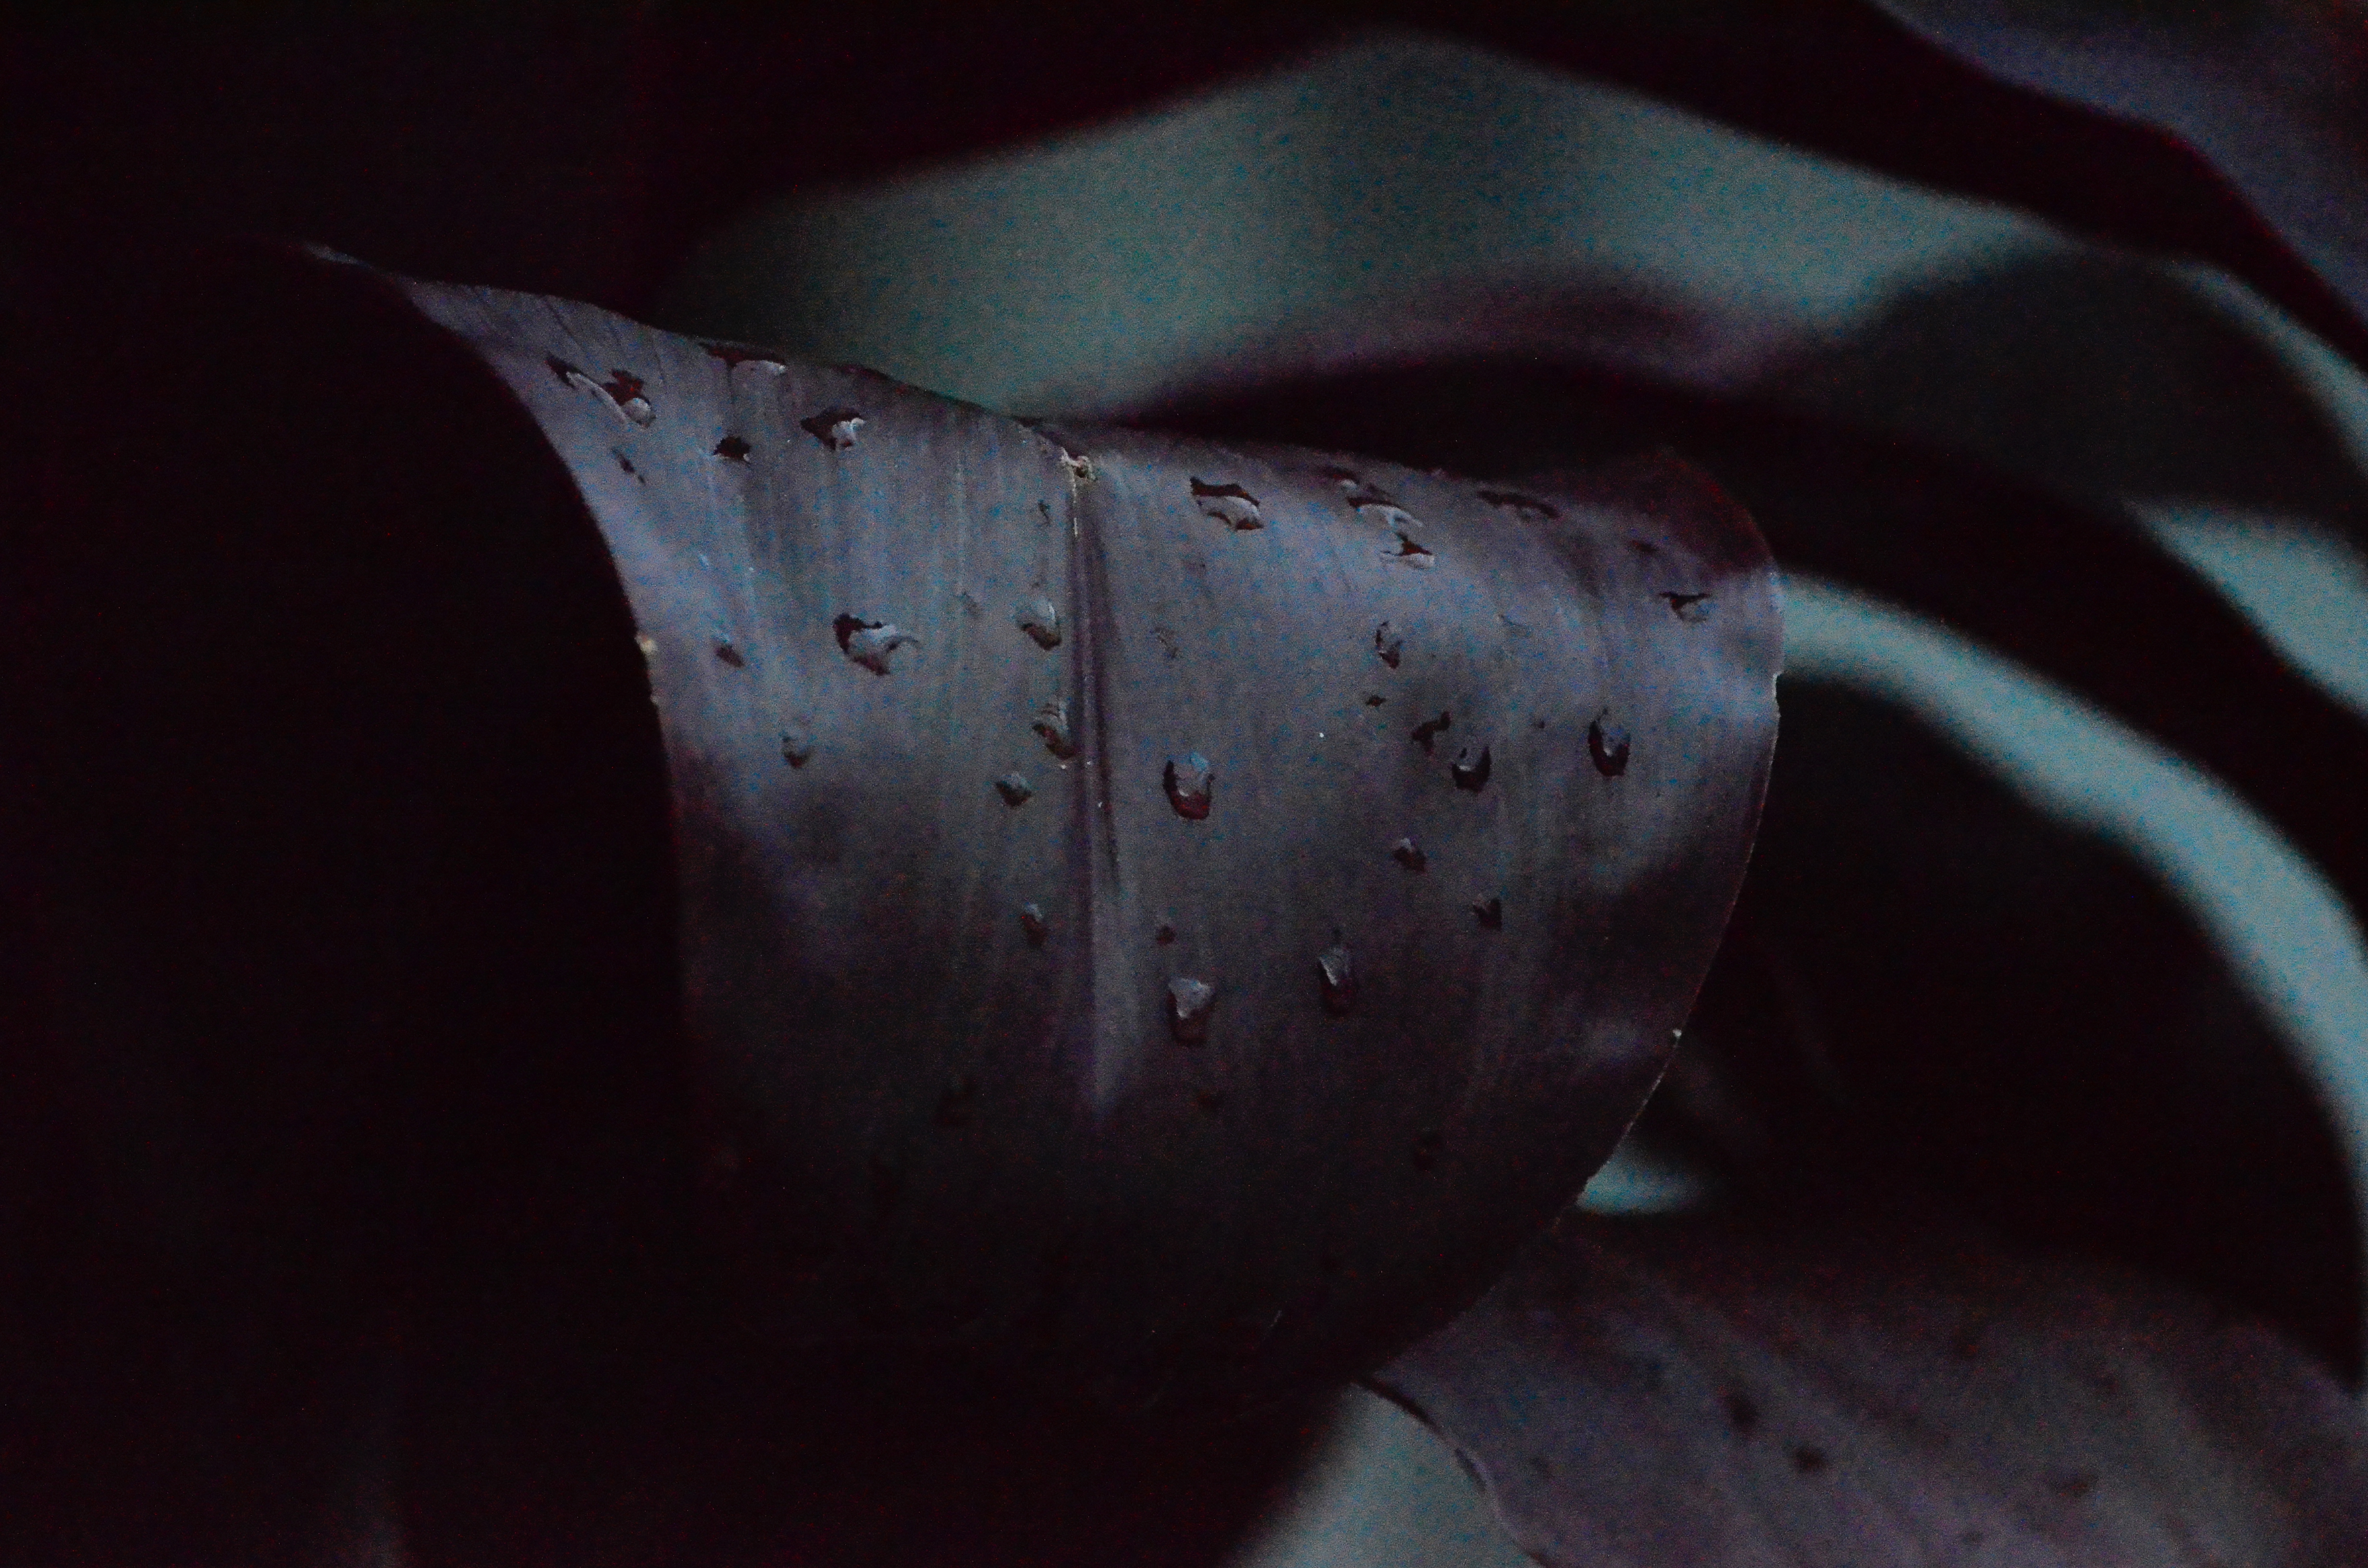
plant, photography, leaf, flower, petal, foliage, darkness, close up, leaves, blade, macro photography